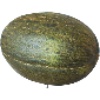
Label: Melon Piel de Sapo 1